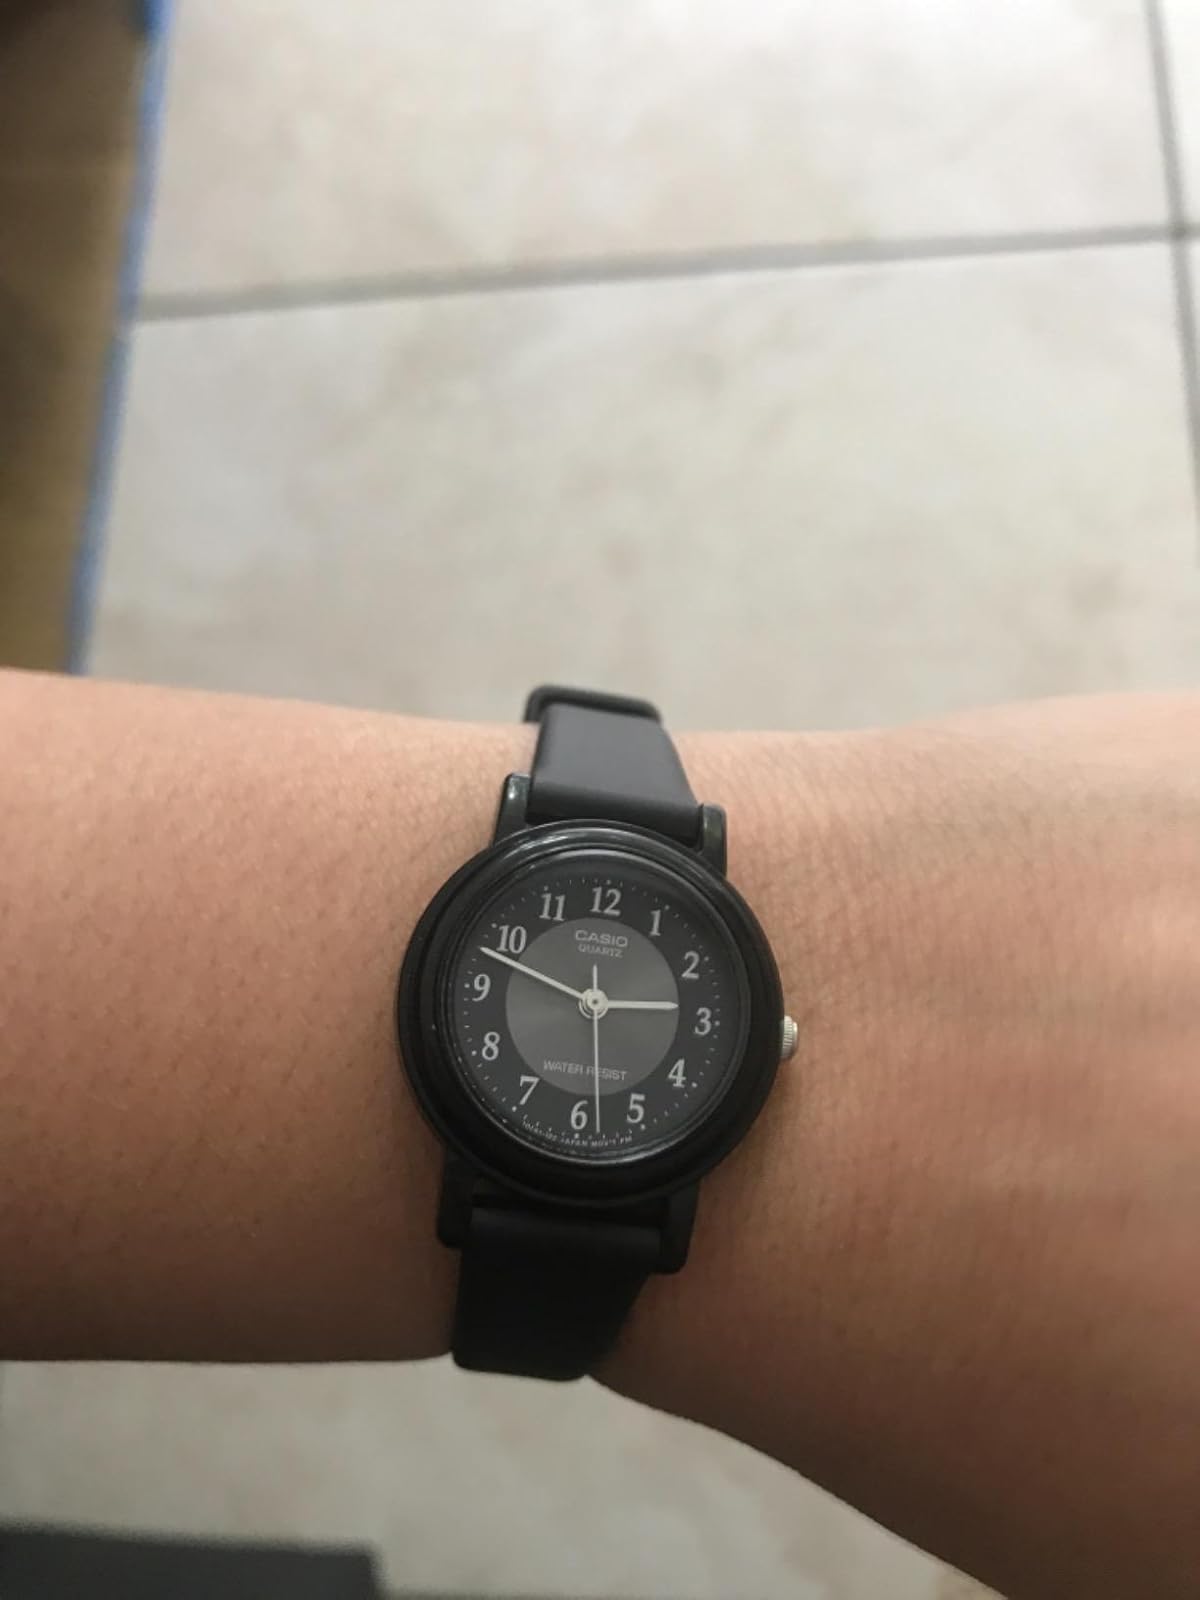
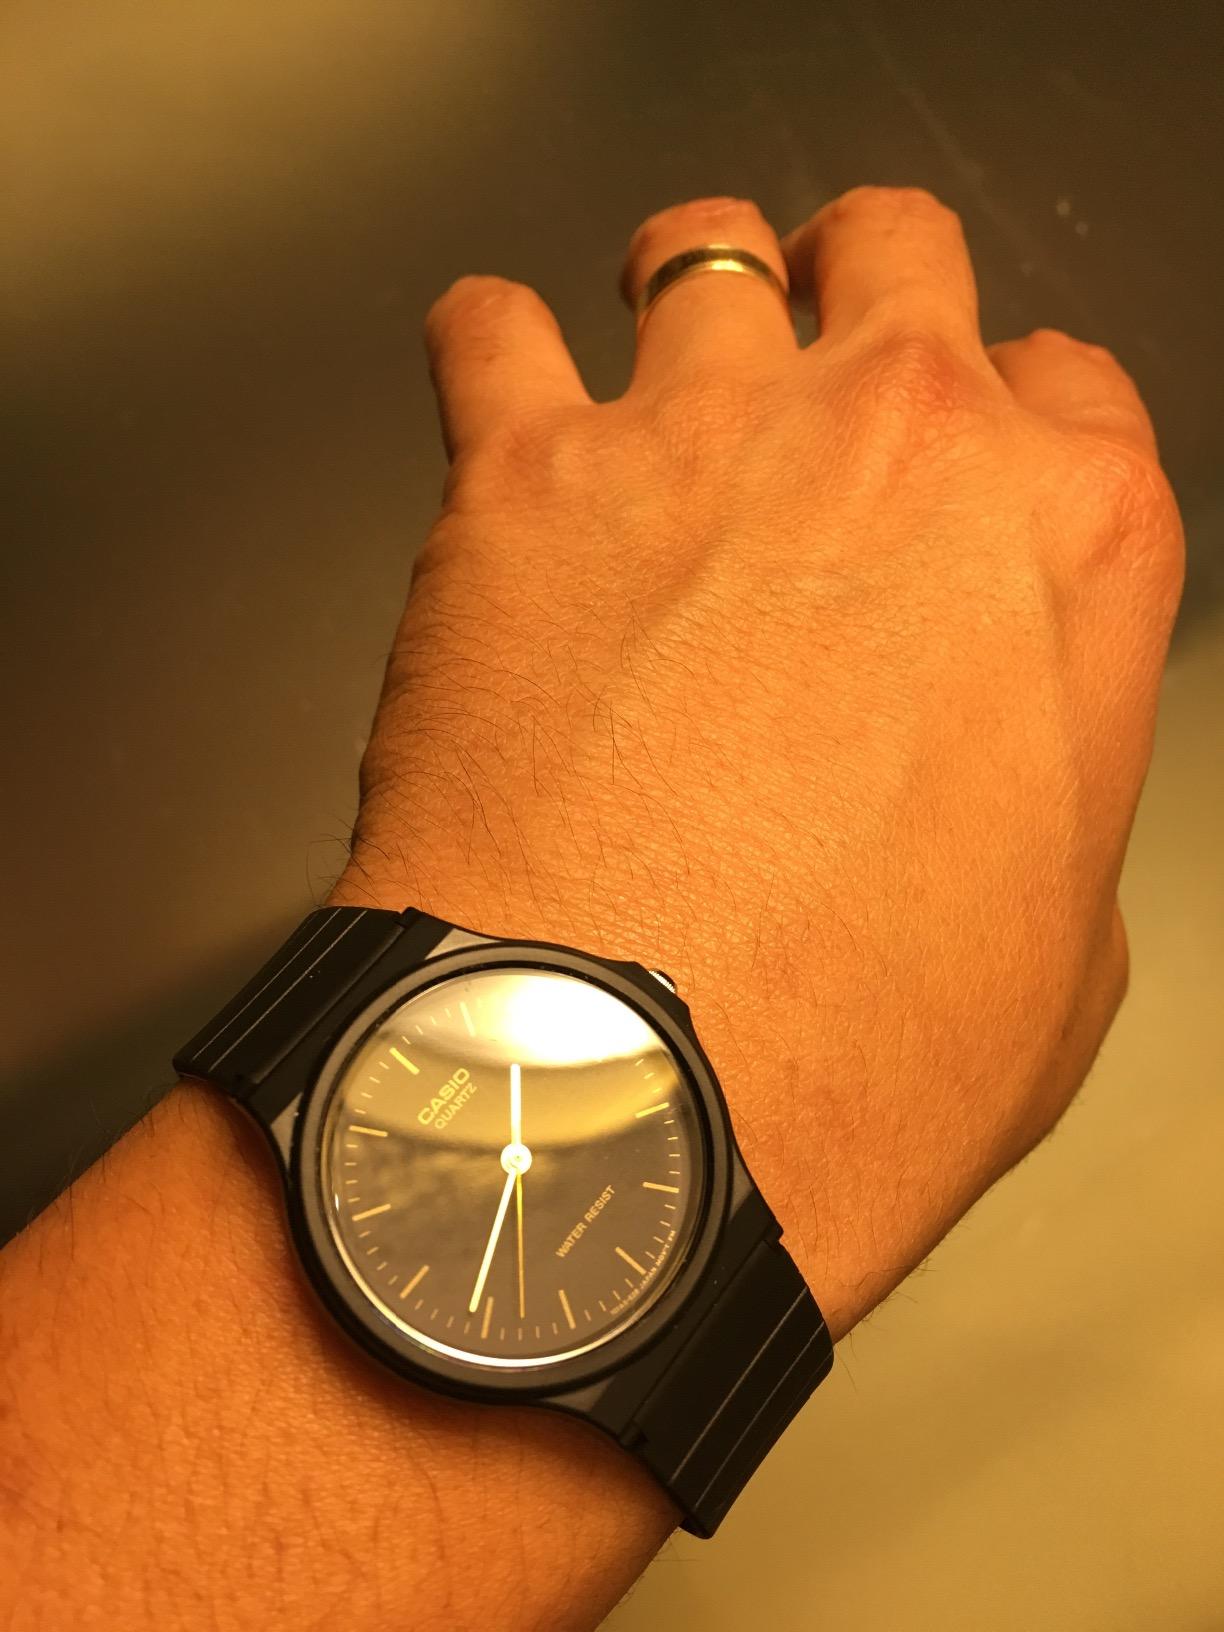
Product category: accessories_watch
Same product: no